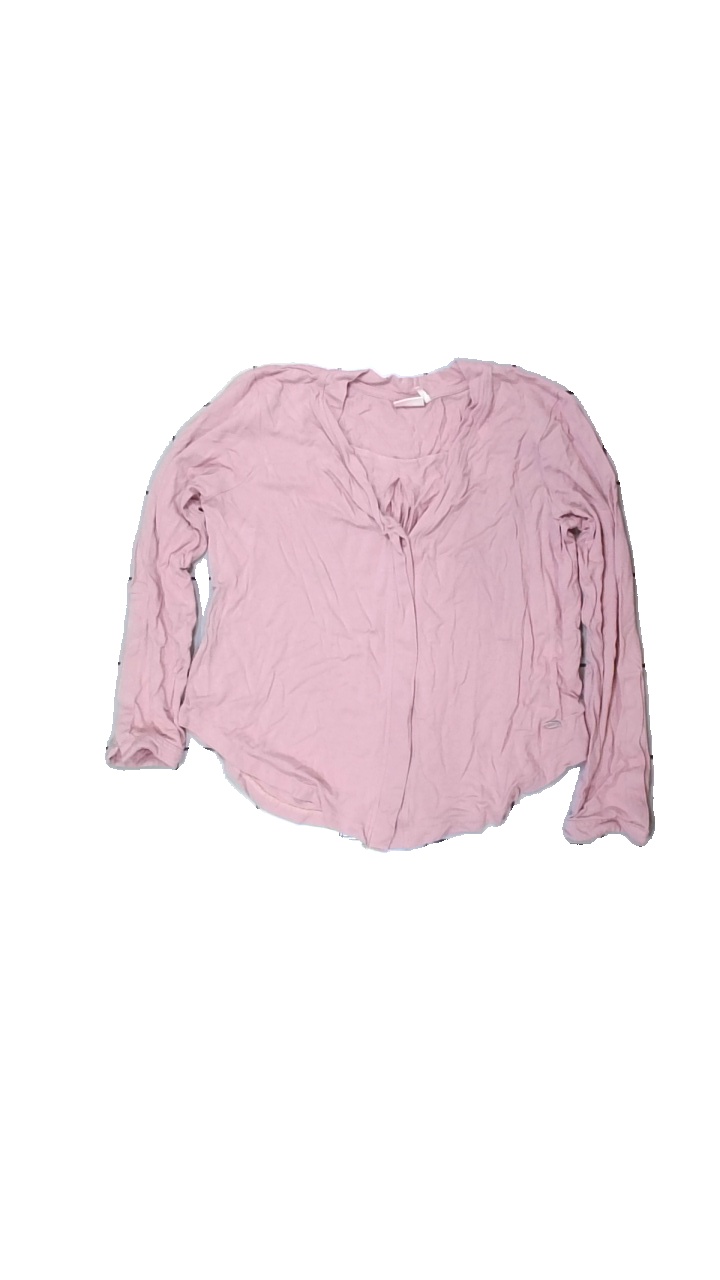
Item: Top (Ladies)
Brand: Dobber
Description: rosa långärmad tröja, mycket skrynklig
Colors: Pink
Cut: Regular, V-collar
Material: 100% viscose
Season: All
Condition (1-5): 4
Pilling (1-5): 5
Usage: Reuse
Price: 50-100